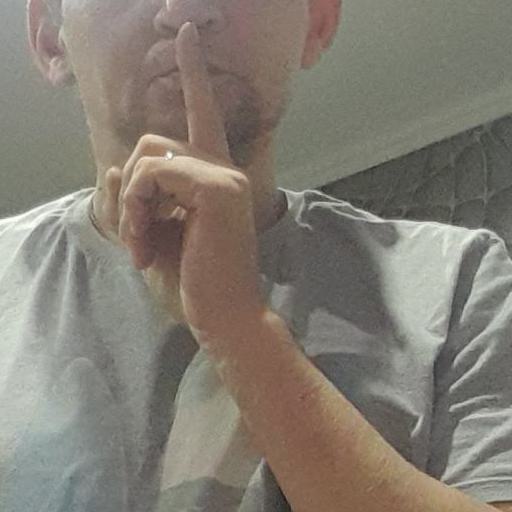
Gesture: mute